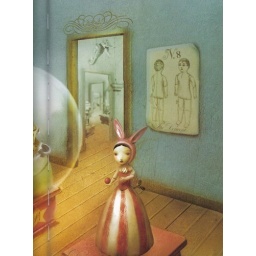
the girl in the castle in the museum